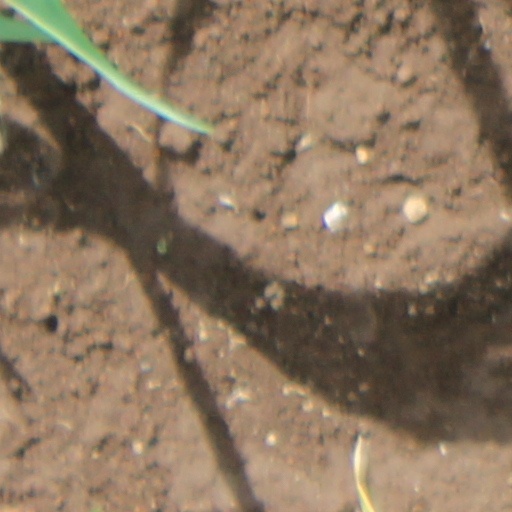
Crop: wheat